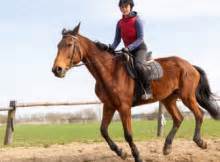
Label: horse